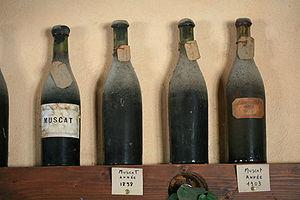
Vieilles bouteilles muscat (beaumes de venise, Vaucluse, France)
Le muscat de Beaumes-de-Venise est un vin français d'appellation d'origine contrôlée produit sur les communes de Beaumes-de-Venise et d'Aubignan, dans le Vaucluse. C'est l'une des deux appellations fournissant du vin doux naturel du vignoble de la vallée du Rhône, avec le rasteau.